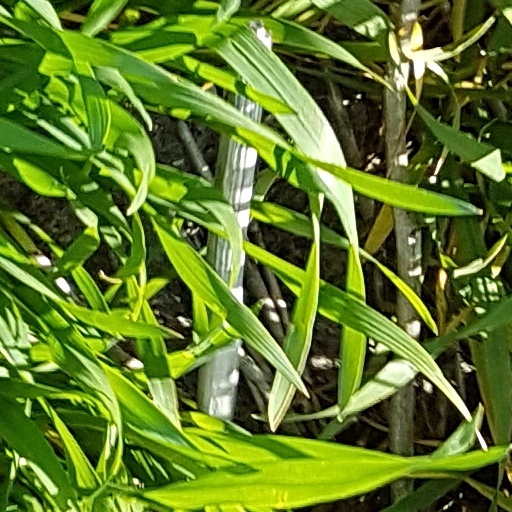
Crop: wheat